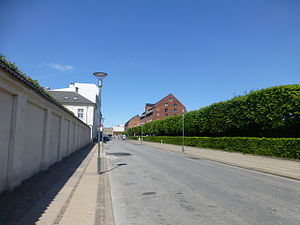
Toldbodgade
Toldbodgade.
Toldbodgade er en gade i Indre By i København. Gaden starter ved Nyhavn, hvor den ligger som forlængelse af Nyhavnsbroen og Holbergsgade, krydser Sankt Annæ Plads og fortsætter ligeud til Vestindisk Pakhus, hvor den drejer vinkelret og munder ud i den parallelle Amaliegade ved Designmuseum Danmark.